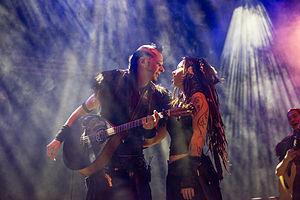
Omnia est un groupe de musique néofolk et celtique néerlandais. Ils jouent de nombreux morceaux de leur propre composition, mais également quelques échantillons de musique en provenance d'Irlande, de Bretagne ou même d'Afghanistan. Leur musique était entièrement acoustique les premières années mais l'insertion d'un synthétiseur au sein du groupe leur a offert un panel de son plus large. Omnia charme aussi bien les fans de folk, de musique celtique, de musique scandinave, de gothique, de metal et de musique médiévale. Omnia a joué dans de nombreux festivals de gothic, de folk, de fantasy et de médiéval en Allemagne, aux Pays-Bas, en Belgique, au Luxembourg, en France, en Autriche et en Hongrie. Ils se produisent très régulièrement au festival de Castlefest en Lisse, Pays-Bas.